Elkhorn Slough

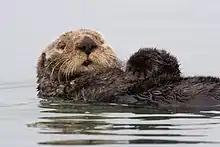
Sea otters are found in Elkhorn Slough.

The Elkhorn Slough State Marine Reserve (SMR) covers . The SMR protects all marine life within its boundaries. It is managed by the California Department of Fish & Wildlife (CA-DFW) in cooperation with the National Oceanic and Atmospheric Administration. Fishing and take of all living marine resources is prohibited. It includes the waters below mean high tide within Elkhorn Slough lying: